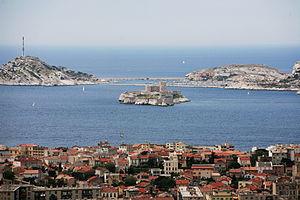
Château d'If, Marseille.